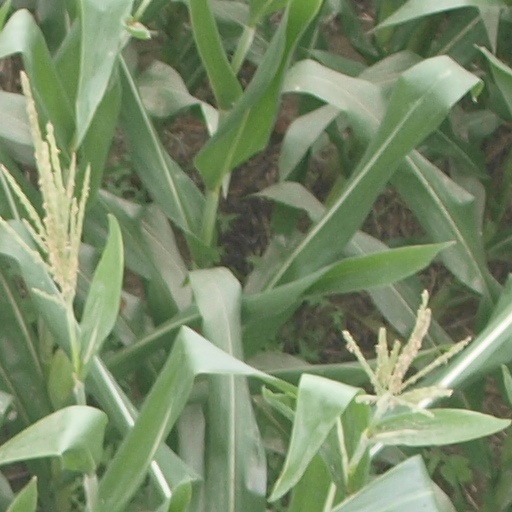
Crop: maize; corn